Women in the United States Marine Corps

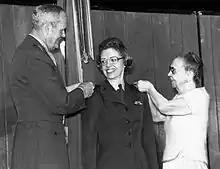
Margaret A. Brewer's promotion ceremony to the rank of brigadier general, on May 11, 1978.

On May 11, 1978, Margaret A. Brewer became the first female general officer in the Marine Corps.